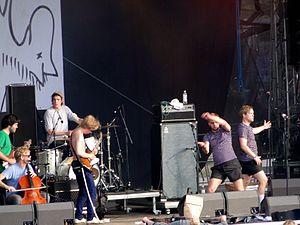
Kakkmaddafakka est un groupe de rock norvégien formé en 2004. Basé à Bergen en Norvège, il a des influences rock, pop, funk, disco, rap et jazz. Sur scène, le groupe peut réunir jusqu'à douze membres.
Kakkmaddafakka est un groupe de rock norvégien formé en 2004. Basé à Bergen en Norvège, il a des influences rock, pop, funk, disco, rap et jazz. Sur scène, le groupe peut réunir jusqu'à douze membres.